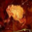
Label: frog